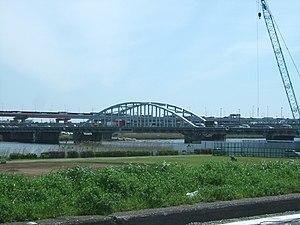
Sumida est un des 23 arrondissement spéciaux à Tōkyō, au Japon. L'arrondissement a été fondé le 15 mars 1947 par la fusion des arrondissements de Honjo et Mukojima. La population de l'arrondissement est de 240 296 habitants pour une superficie de 13,75 km².
You're Under Arrest, en français Équipières de choc, est une série télévisée d'animation japonaise créée d'après le manga éponyme de Kōsuke Fujishima.